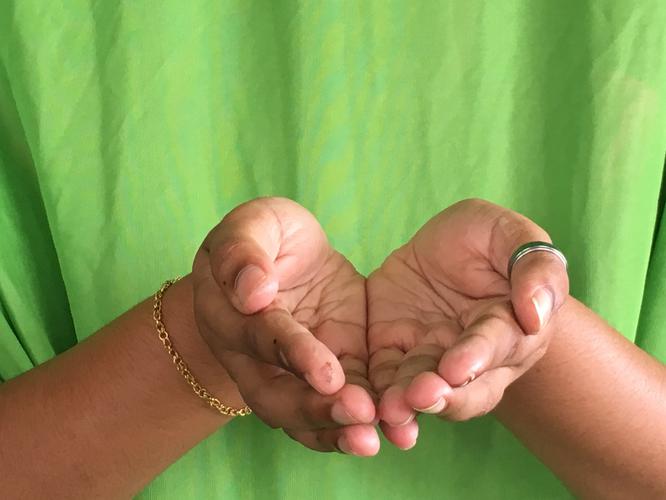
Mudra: Pushpaputa
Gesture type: double_hand